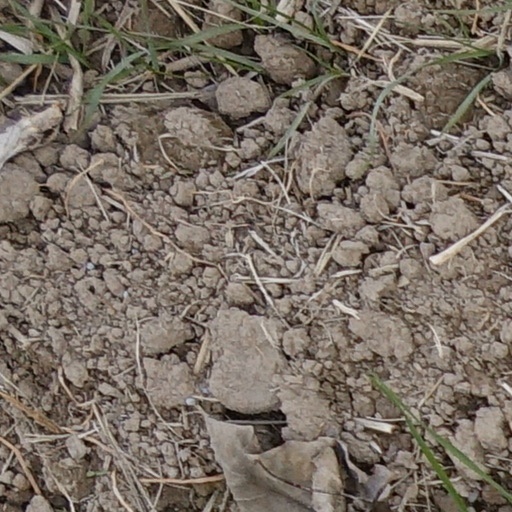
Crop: wheat